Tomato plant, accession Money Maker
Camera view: bottom (45 deg); turntable rotation: 150 degrees
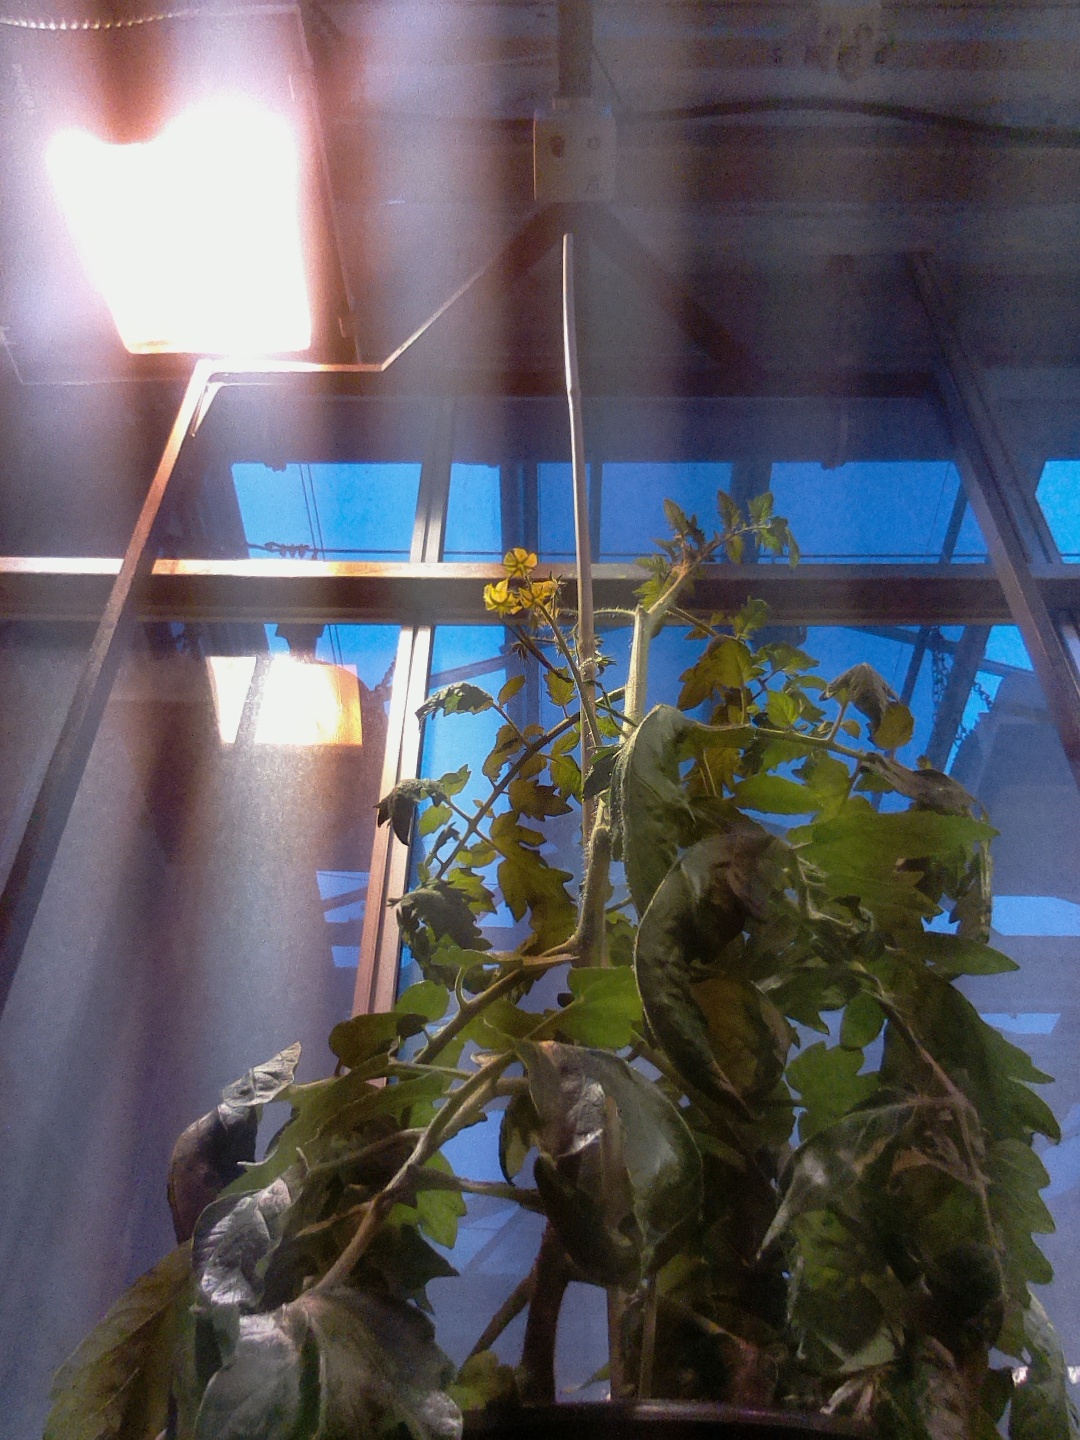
BBCH growth stage 66: Full flowering, 60%-70% of flowers open, more petals falling